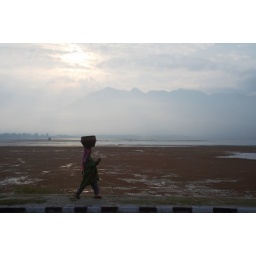
A woman walking past a weed covered section of te lake in the morning.